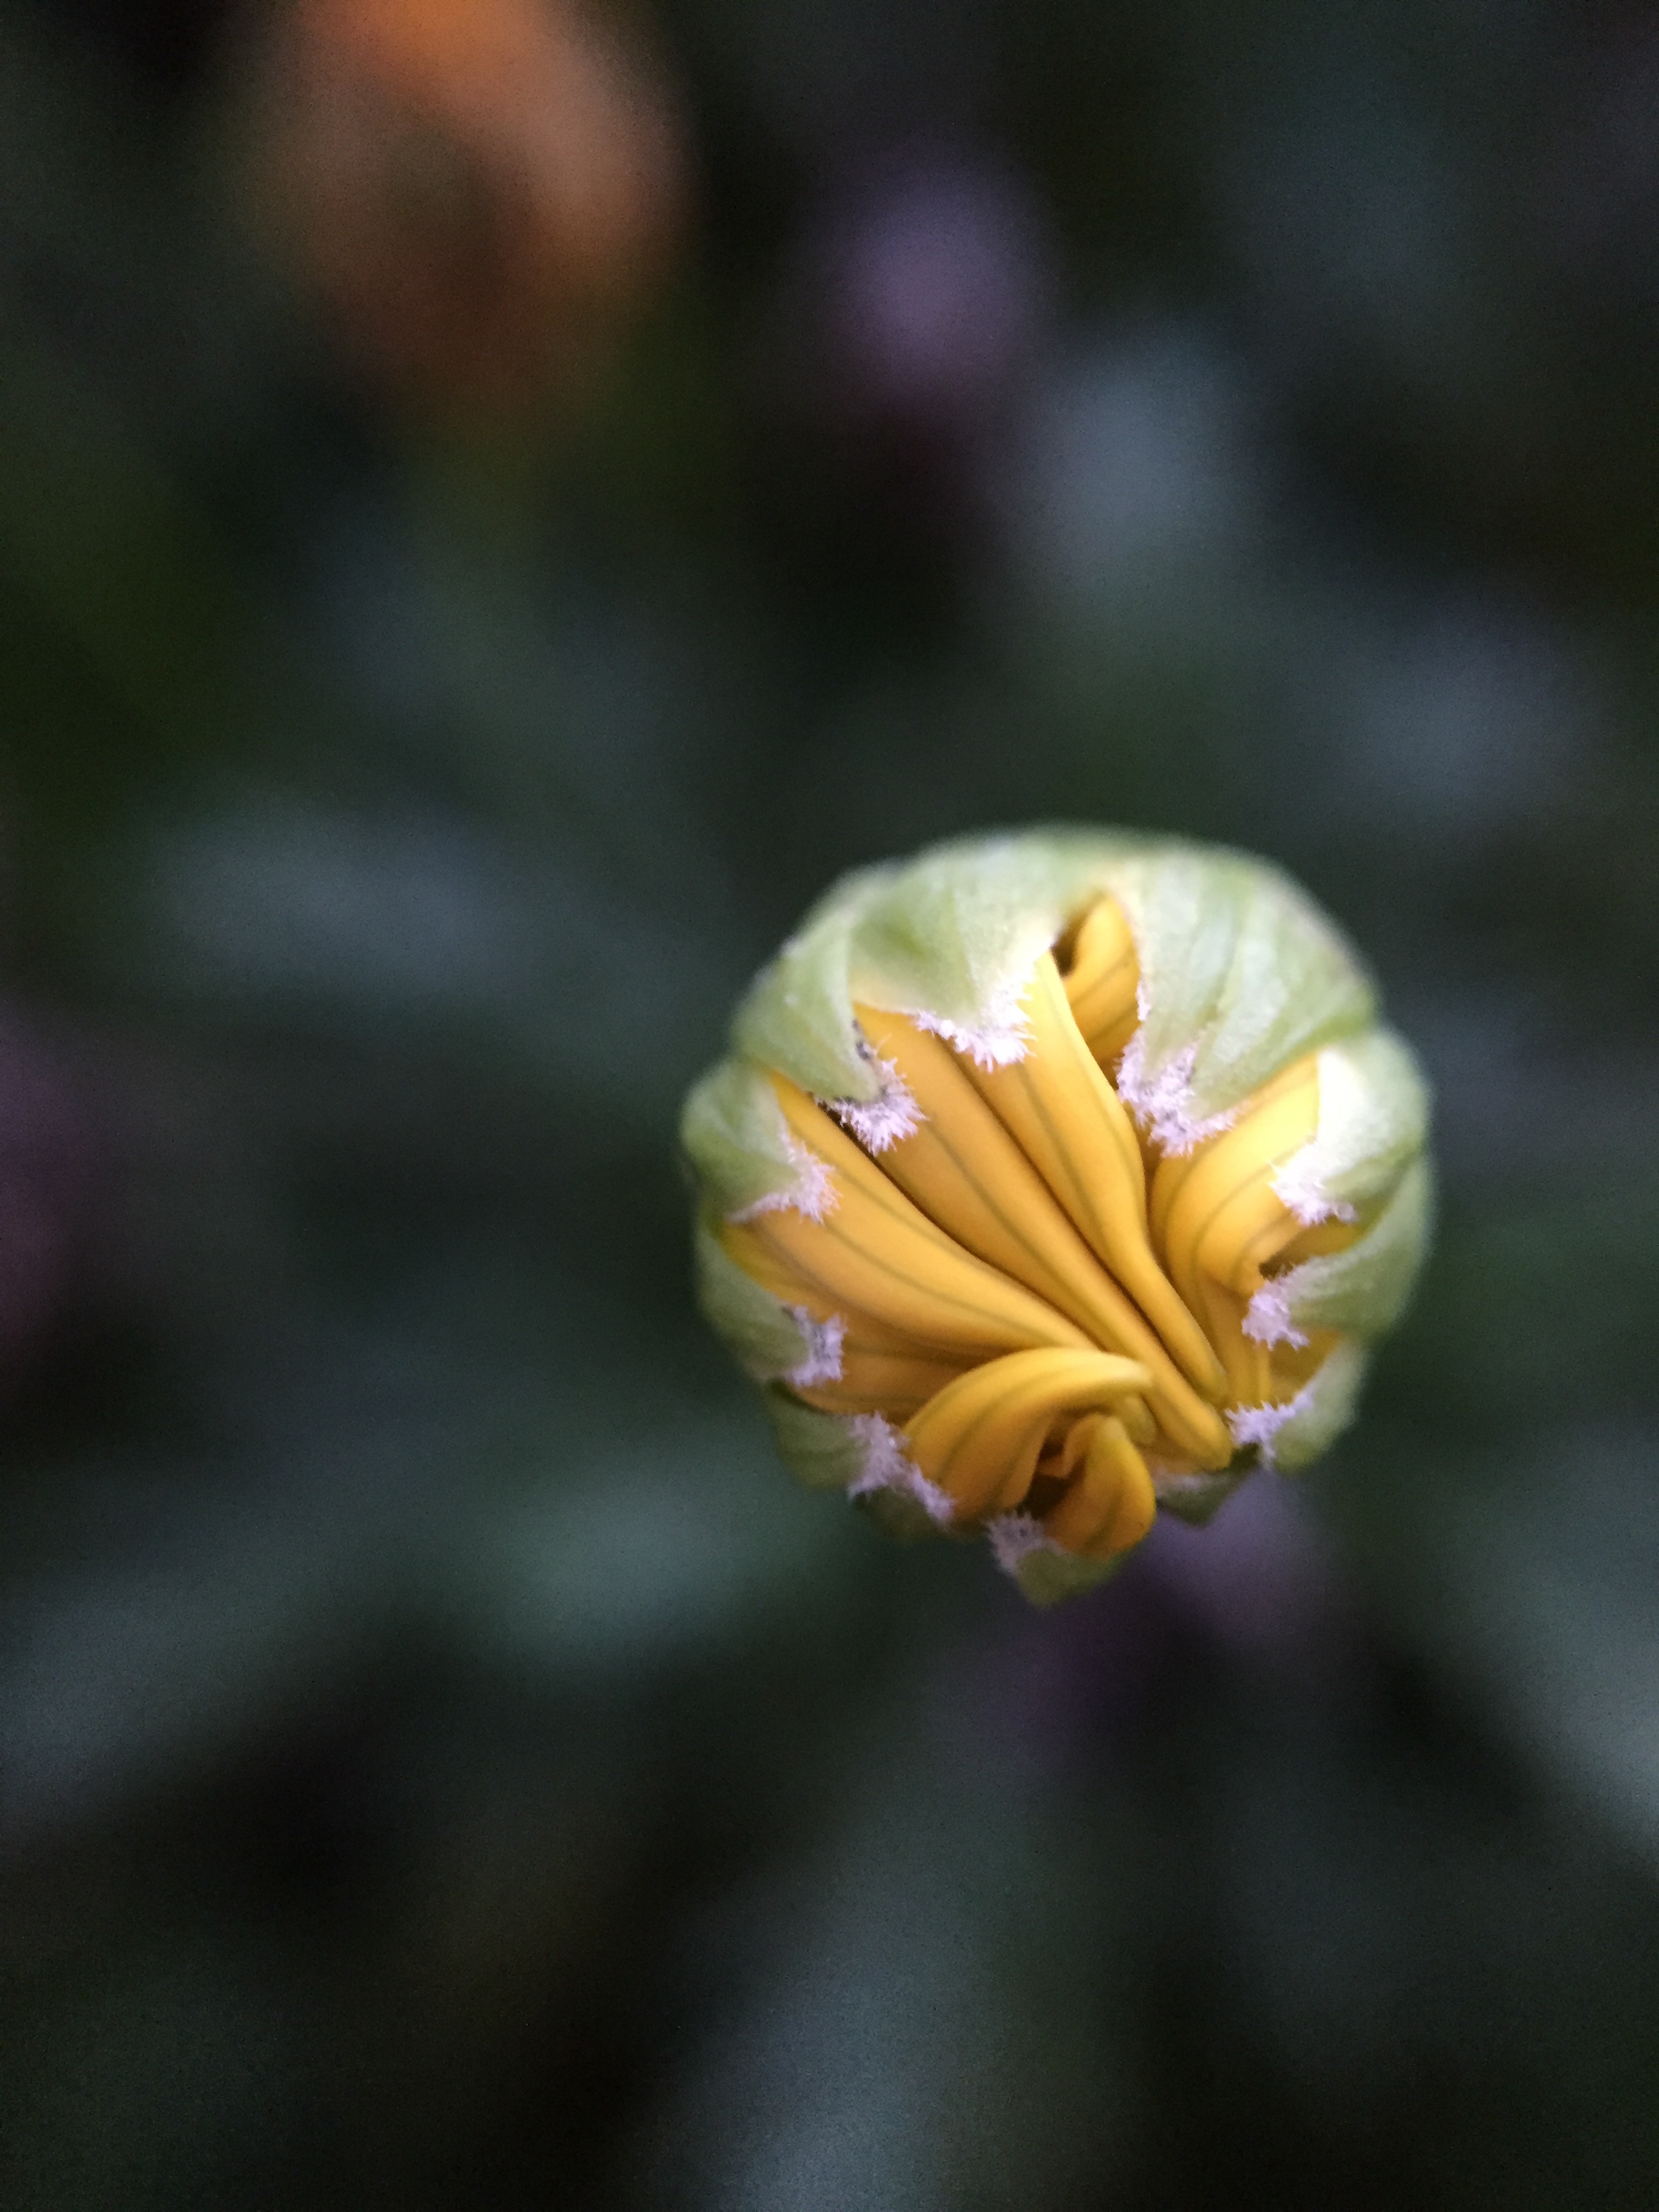
nature, blossom, plant, photography, leaf, flower, petal, green, botany, yellow, flora, wildflower, close up, bud, macro photography, flowering plant, plant stem, land plant